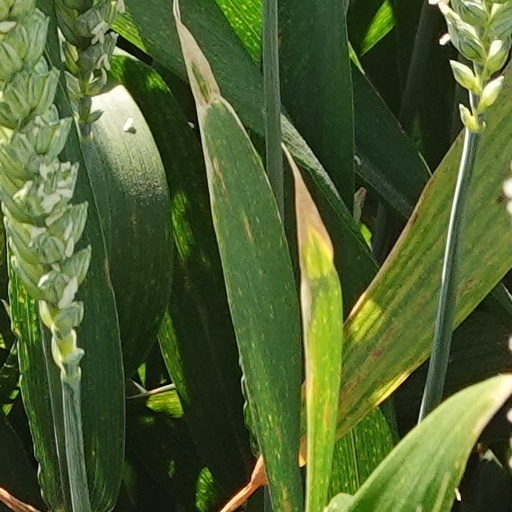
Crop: wheat